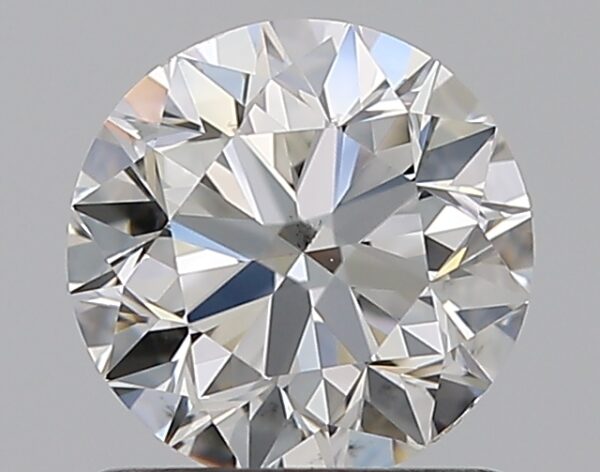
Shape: round
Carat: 0.9
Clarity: VS2
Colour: G
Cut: VG
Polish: EX
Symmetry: VG
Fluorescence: N
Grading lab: GIA
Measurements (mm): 6 x 6.04 x 3.88